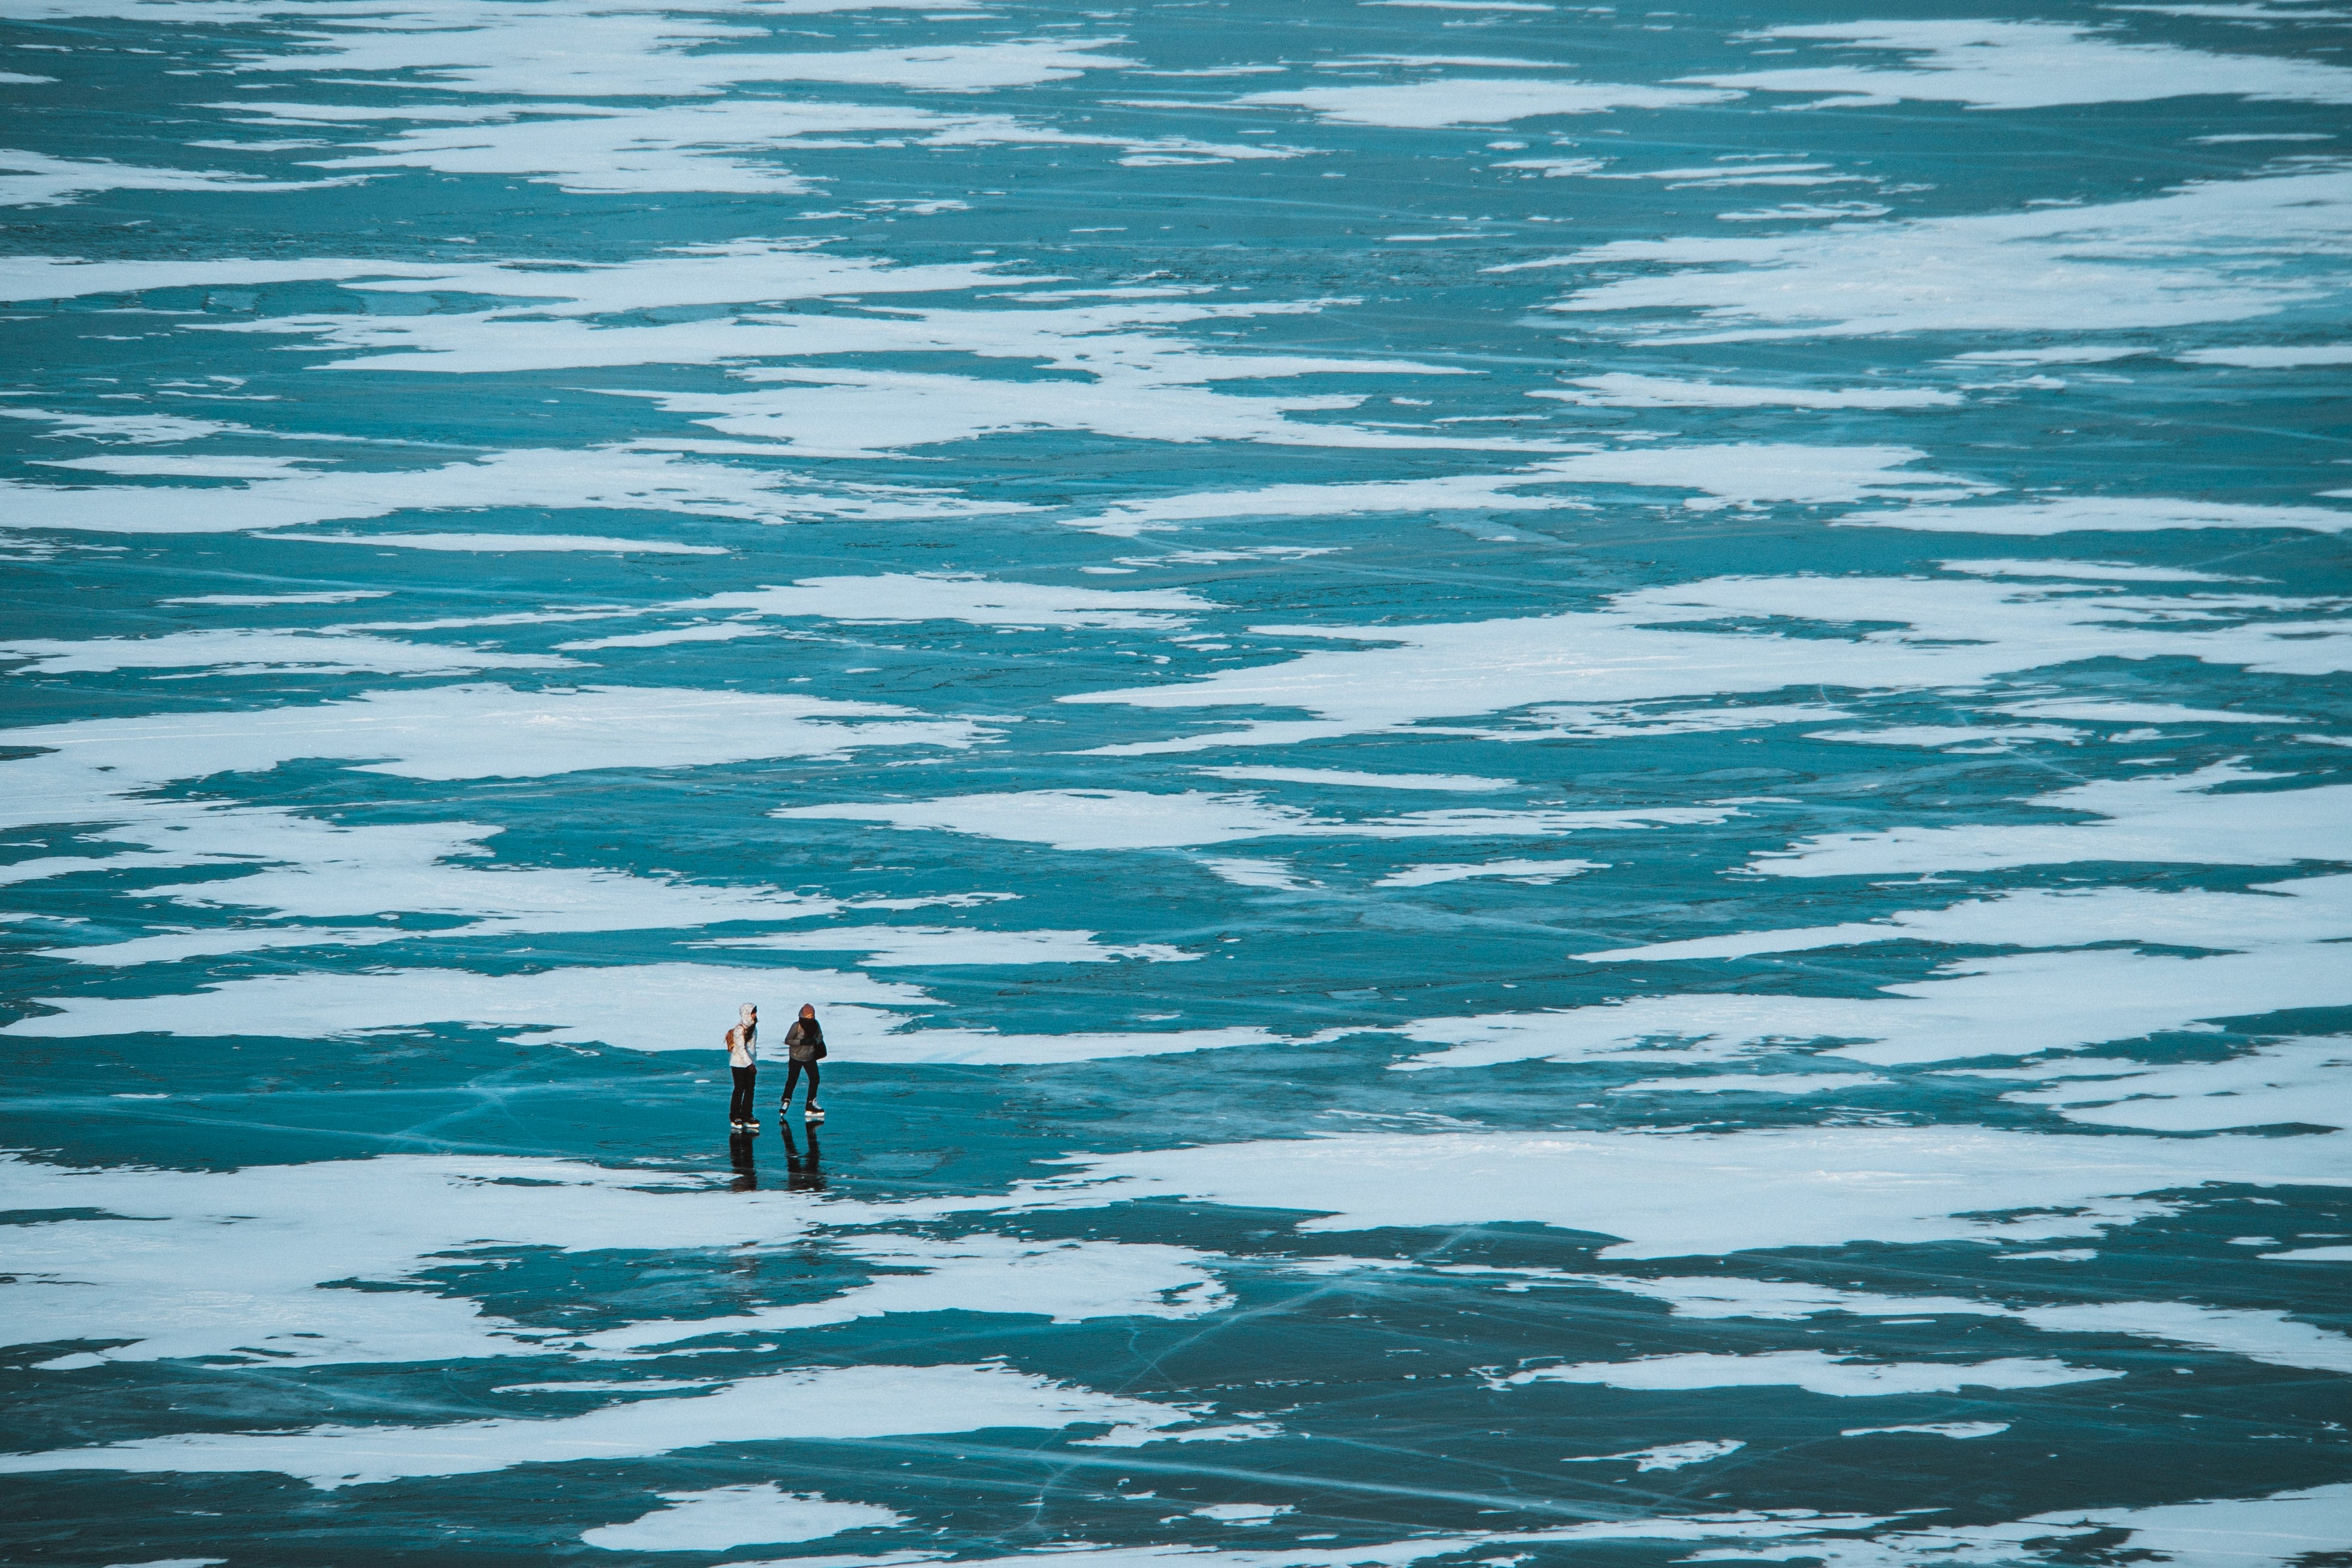
nordic, ice, landscape, nature, snow, winter